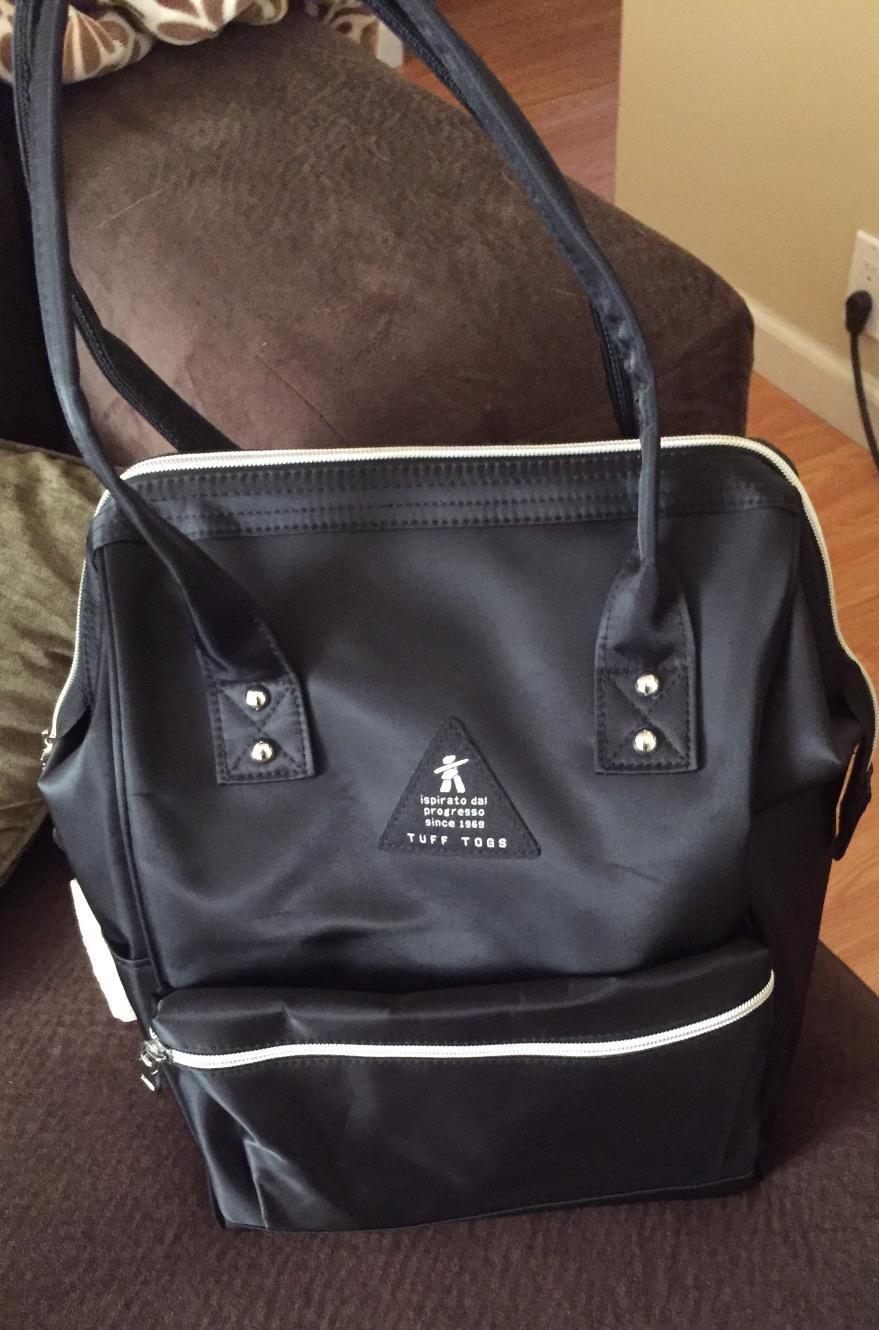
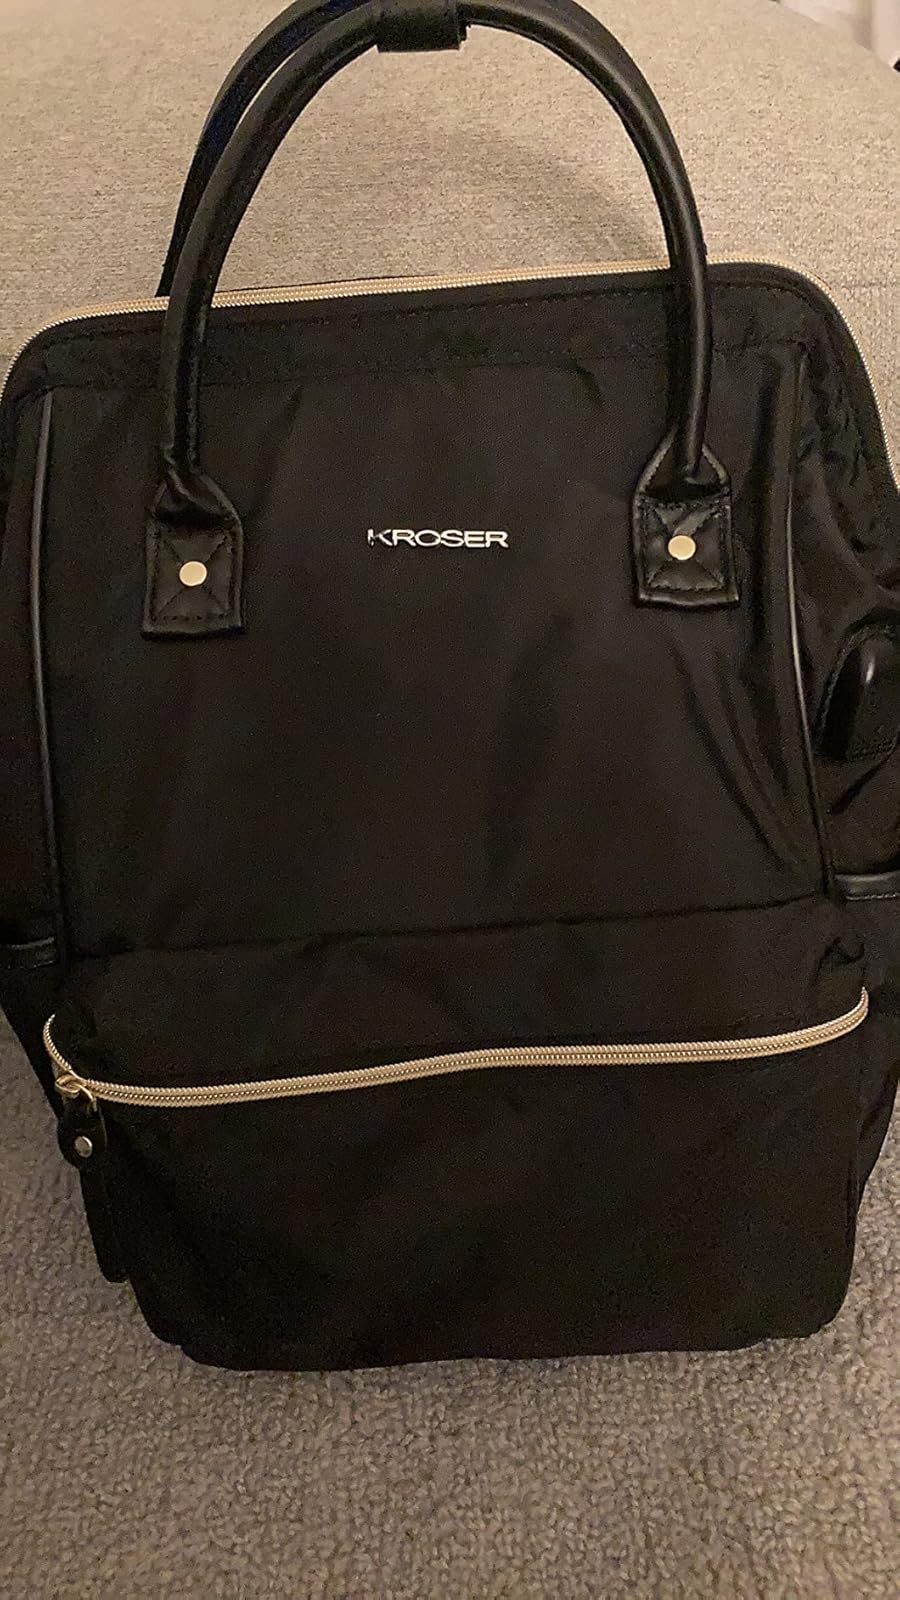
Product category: bag
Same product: no